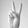
ASL letter: V